Michael Faraday

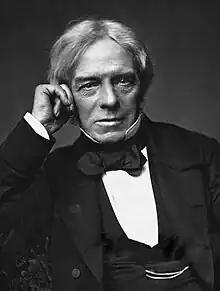
Faraday,

Michael Faraday (22 September 1791 – 25 August 1867) was an English chemist and physicist who contributed to the study of electrochemistry and electromagnetism. His main discoveries include the principles underlying electromagnetic induction, diamagnetism, and electrolysis. Although Faraday received little formal education, as a self-made man, he was one of the most influential scientists in history. It was by his research on the magnetic field around a conductor carrying a direct current that Faraday established the concept of the electromagnetic field in physics. Faraday also established that magnetism could affect rays of light and that there was an underlying relationship between the two phenomena. He similarly discovered the principles of electromagnetic induction, diamagnetism, and the laws of electrolysis. His inventions of electromagnetic rotary devices formed the foundation of electric motor technology, and it was largely due to his efforts that electricity became practical for use in technology. The SI unit of capacitance, the farad, is named after him.